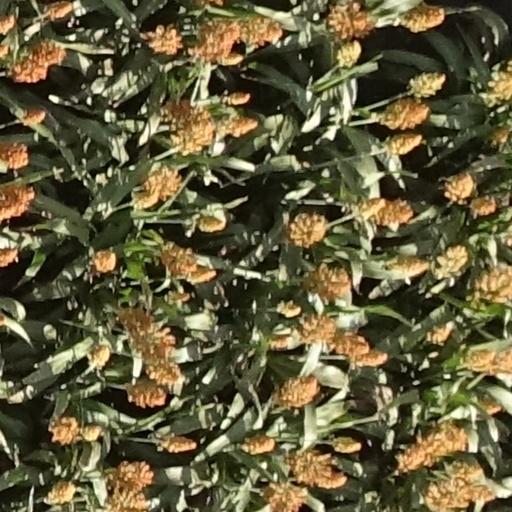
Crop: sorghum